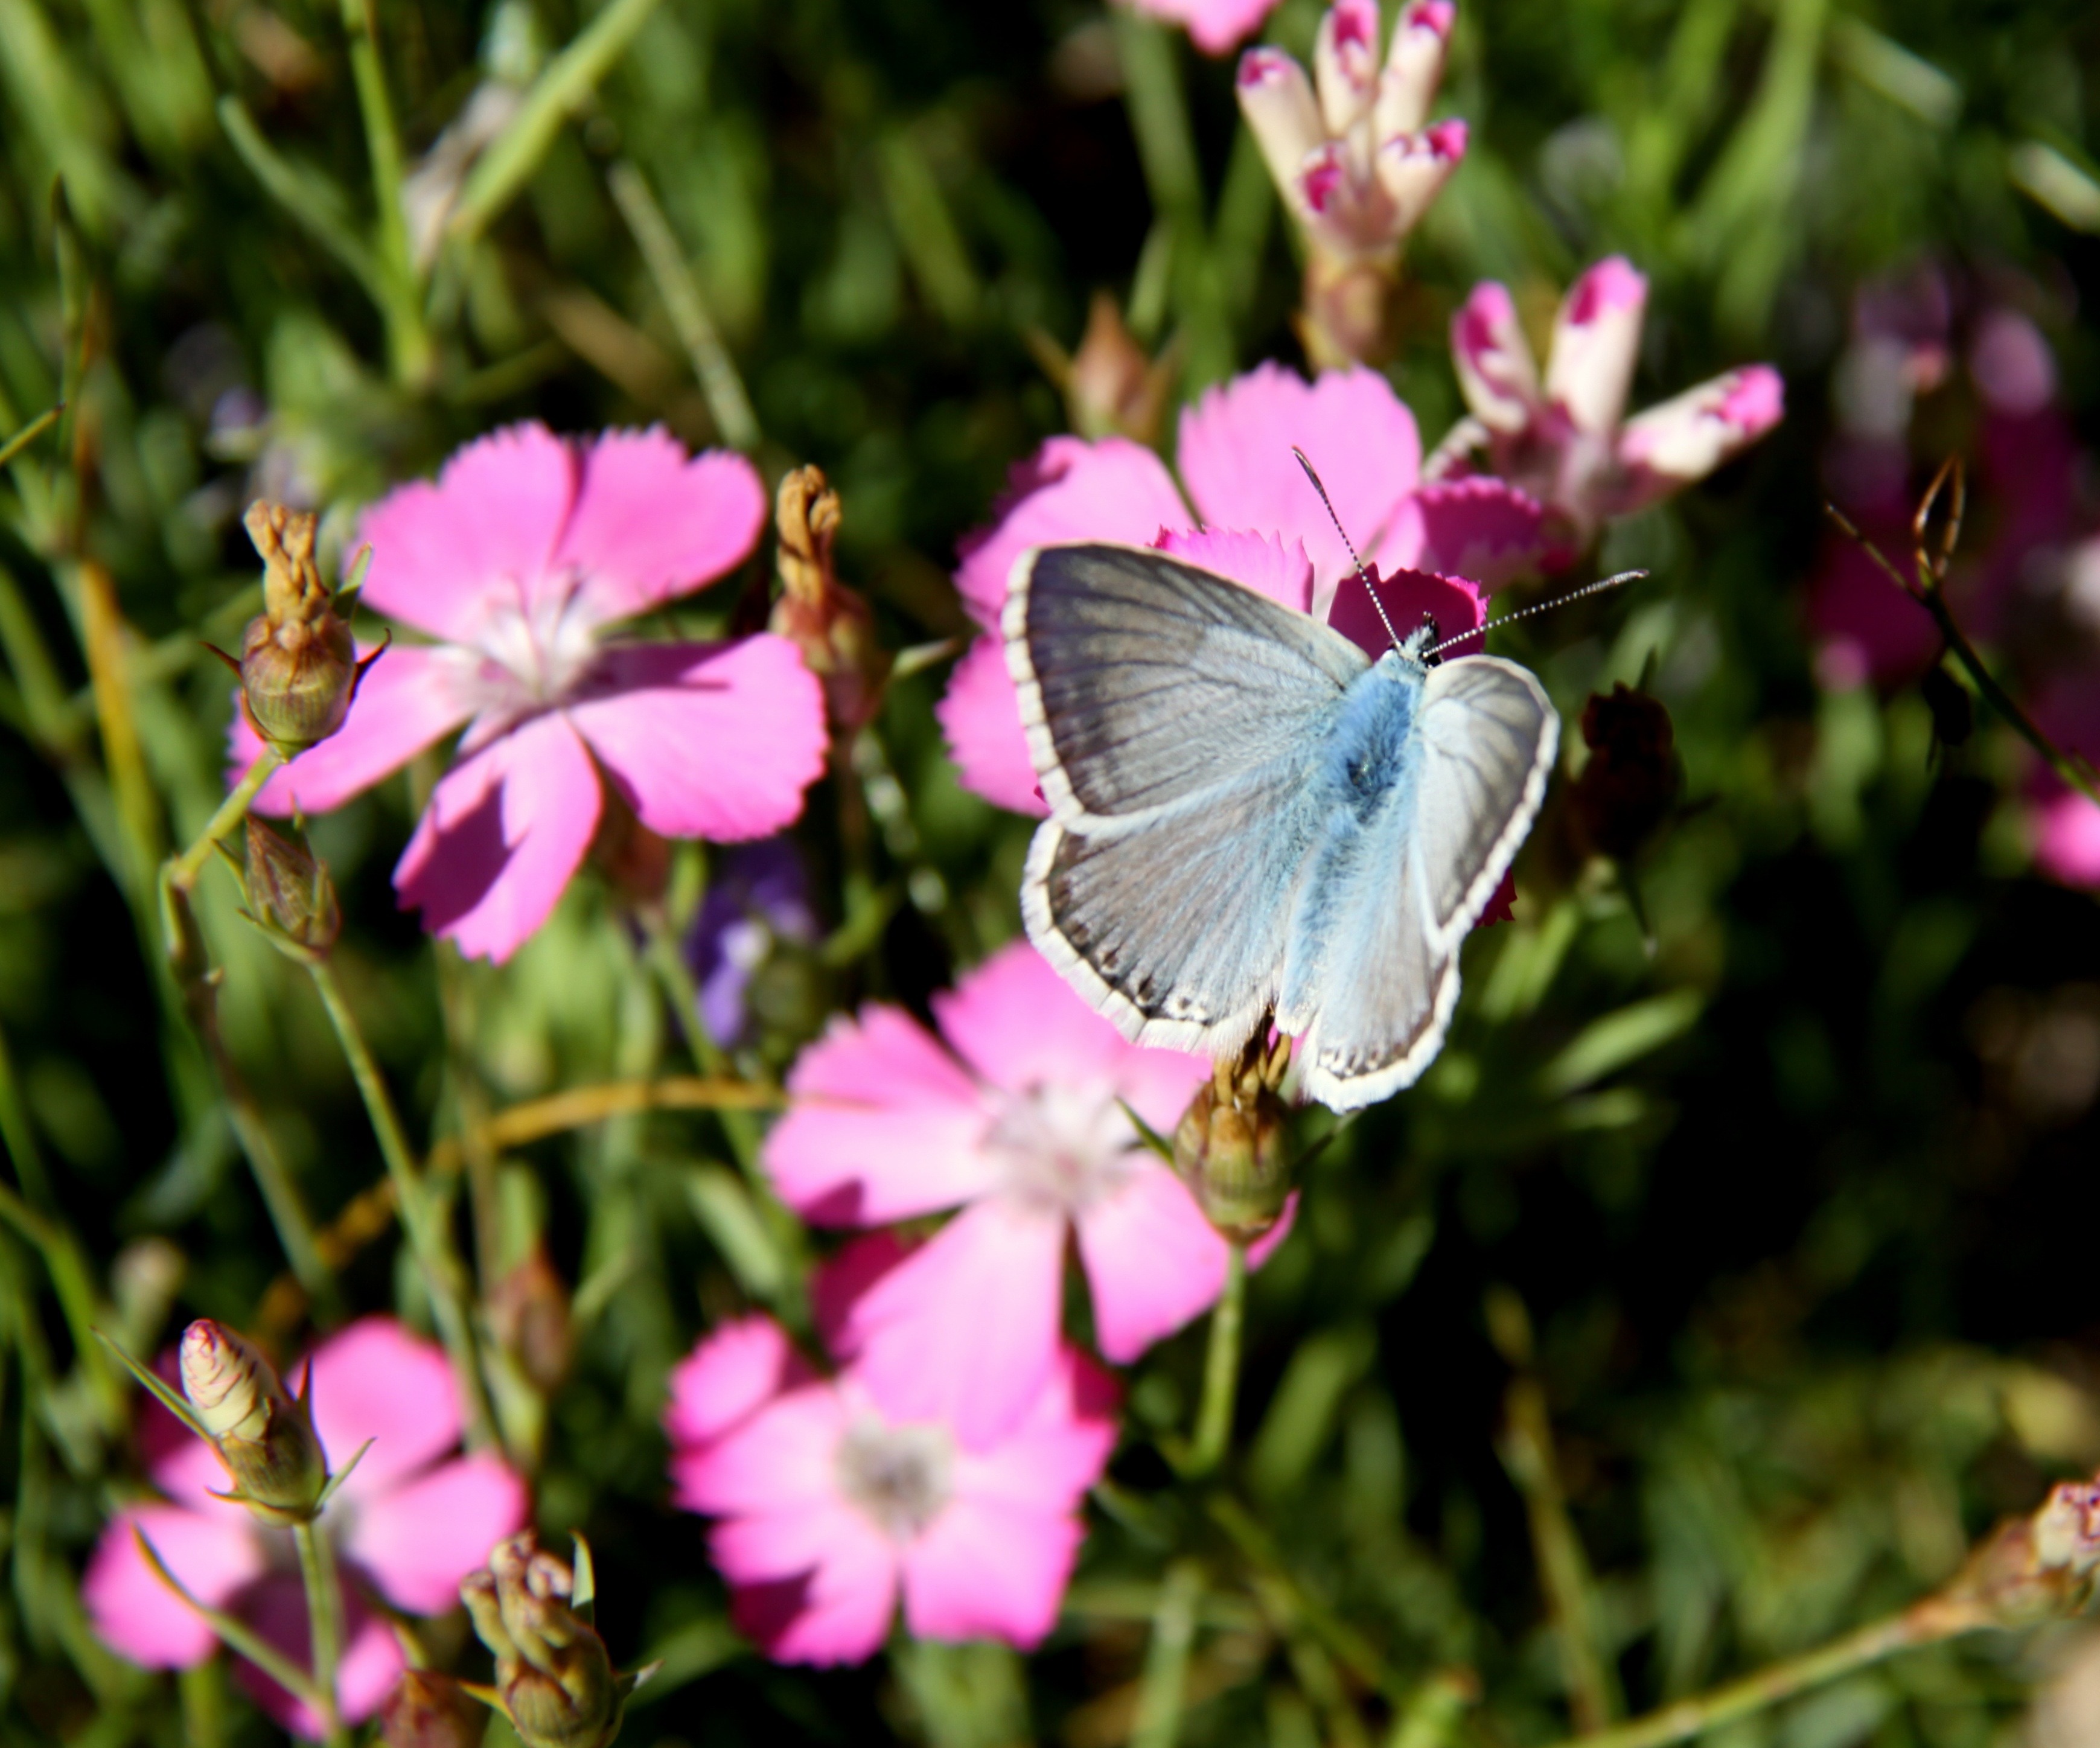
nature, blossom, plant, meadow, flower, petal, insect, botany, butterfly, garden, flora, fauna, invertebrate, wildflower, shrub, pieridae, macro photography, flowering plant, pollinator, annual plant, land plant, moths and butterflies